Alexander Wadsworth (landscape designer)

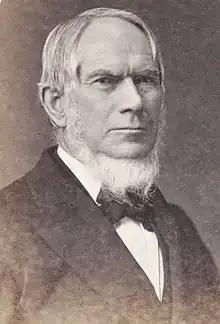

Alexander Wadsworth (1806—1898) was an American landscape architect and surveyor, best known for his work on the Mount Auburn Cemetery in Cambridge, Massachusetts. Born in Hiram, Maine, Wadsworth studied civil engineering at Gardiner Lyceum before beginning his work as a surveyor in the Boston, Massachusetts area. He collaborated with Henry A. S. Dearborn on the topographic details of Mount Auburn Cemetery, and had a successful career designing parks and suburban subdivisions, primarily in eastern Massachusetts. Along with Francis Peabody, he also designed the Harmony Grove Cemetery in Salem, Massachusetts.